The Daleks' Master Plan

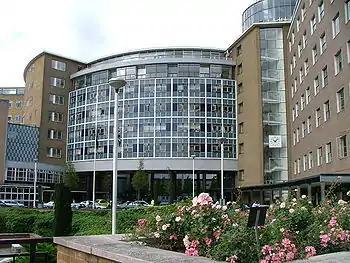
The serial was filmed at the BBC Television Centre "(pictured in 2005)" from October 1965 to January 1966.

Wiles and Tosh decided the serial should kill new companion Katarina for shock value, as writers of subsequent stories faced difficulty fitting her in, and they felt viewers may be unable to identify with her. They decided she would be replaced by another woman, Sara Kingdom, who would be killed in the serial's climax. Katarina and Sara were the first companions to be killed in "Doctor Who", and the only ones to do so on-screen until "Earthshock" (1982). Nation had intended for Sara to feature in an American spin-off series with the Daleks, but added her to "The Daleks' Master Plan" instead when the series did not emerge. Inspired by the character Cathy Gale of "The Avengers", the scripts described her as "about twenty-five, very beautiful". She was originally written as Bret's lover, but was rewritten as his sister. Nation envisioned Bret Vyon as "the 007 of space". The frequent cast changes left Purves worried for his role; he felt he might be replaced by Nicholas Courtney.